Ice hockey at the Olympic Games

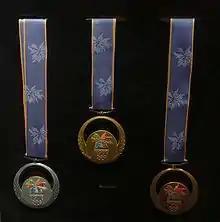
A set of silver, gold and bronze medals from the 1998 Winter Olympics on display at the Hockey Hall of Fame

Pierre de Coubertin, founder of the IOC, was influenced by the ethos of the aristocracy as exemplified in the English public schools. The public schools subscribed to the belief that sport formed an important part of education and there was a prevailing concept of fairness in which practicing or training was considered cheating. As class structure evolved through the 20th century, the definition of the amateur athlete as an aristocratic gentleman became outdated. The advent of the state-sponsored "full-time amateur athlete" of the Eastern Bloc countries further eroded the ideology of the pure amateur, as it put the self-financed amateurs of the Western countries at a disadvantage. The Soviet Union entered teams of athletes who were all nominally students, soldiers, or working in a profession, but many of whom were in reality paid by the state to train on a full-time basis. Nevertheless, the IOC held to the traditional rules regarding amateurism until 1988.